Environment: lab
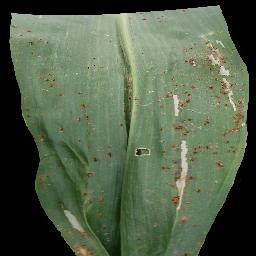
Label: common_rust